Interstellar travel

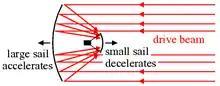
This diagram illustrates Robert L. Forward's scheme for slowing down an interstellar light-sail at the star system destination.

A light sail or magnetic sail powered by a massive laser or particle accelerator in the home star system could potentially reach even greater speeds than rocket- or pulse propulsion methods, because it would not need to carry its own reaction mass and therefore would only need to accelerate the craft's payload. Robert L. Forward proposed a means for decelerating an interstellar craft with a light sail of 100 kilometers in the destination star system without requiring a laser array to be present in that system. In this scheme, a secondary sail of 30 kilometers is deployed to the rear of the spacecraft, while the large primary sail is detached from the craft to keep moving forward on its own. Light is reflected from the large primary sail to the secondary sail, which is used to decelerate the secondary sail and the spacecraft payload. In 2002, Geoffrey A. Landis of NASA's Glen Research center also proposed a laser-powered, propulsion, sail ship that would host a diamond sail (of a few nanometers thick) powered with the use of solar energy. With this proposal, this interstellar ship would, theoretically, be able to reach 10 percent the speed of light. It has also been proposed to use beamed-powered propulsion to accelerate a spacecraft, and electromagnetic propulsion to decelerate it; thus, eliminating the problem that the Bussard ramjet has with the drag produced during acceleration.